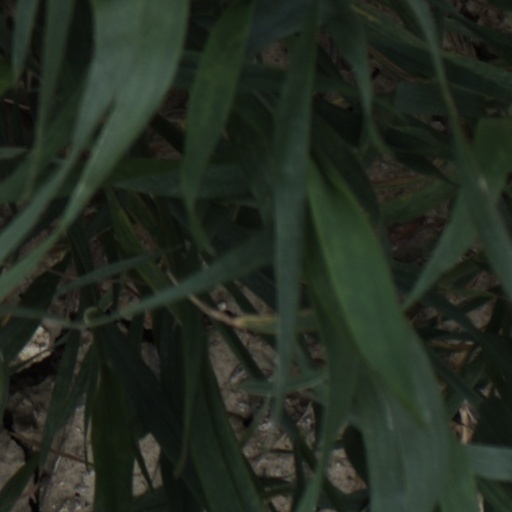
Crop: wheat